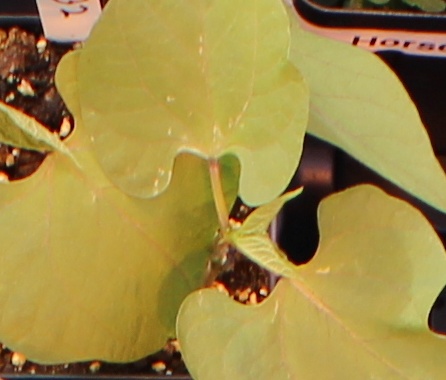
Label: Blackbean